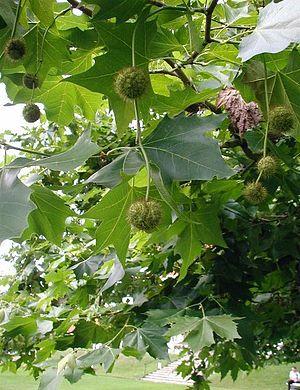
Le platane commun ou platane à feuilles d'érable est une espèce hybride d'arbres de la famille des Platanaceae. C'est un hybride entre le platane d'Occident et le platane d'Orient, à fertilité très faible, apparu au cours du XVIIIᵉ siècle en Europe. Cette espèce est couramment utilisée comme arbre d'ornement et d'alignement le long des rues.